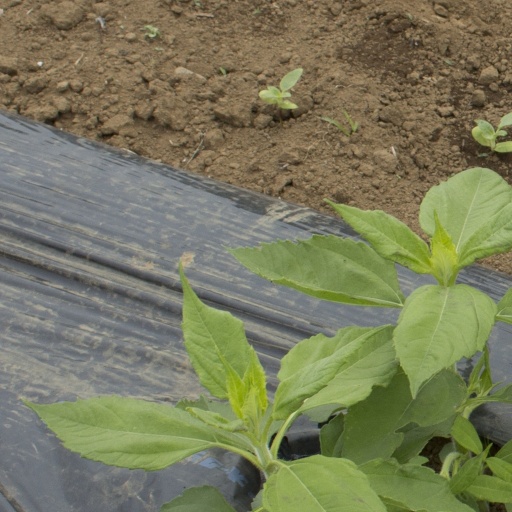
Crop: Jerusalem artichoke